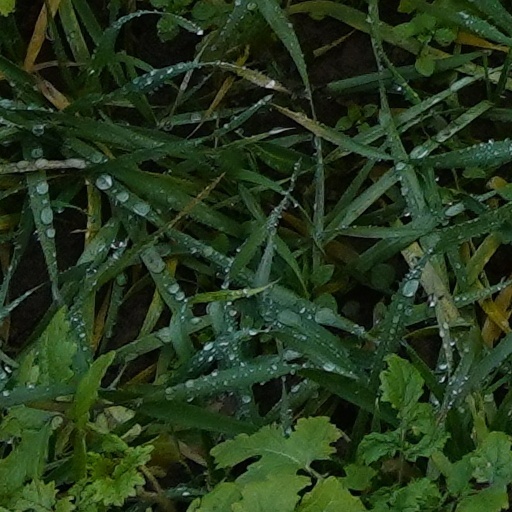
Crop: wheat